RPA Rangemaster

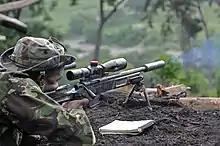
Brazilian sniper firing his RPA Rangemaster 7.62 rifle during the 2011 Fuerzas Comando" (Commando Forces) contest.

According to the company Rangemaster rifles are in active use with a substantial number of law enforcement personnel across the world and with appropriate ammunition are capable of performing constant sub-MOA accuracy (0.3 mrad).